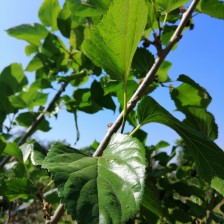
Variety: Buriram60